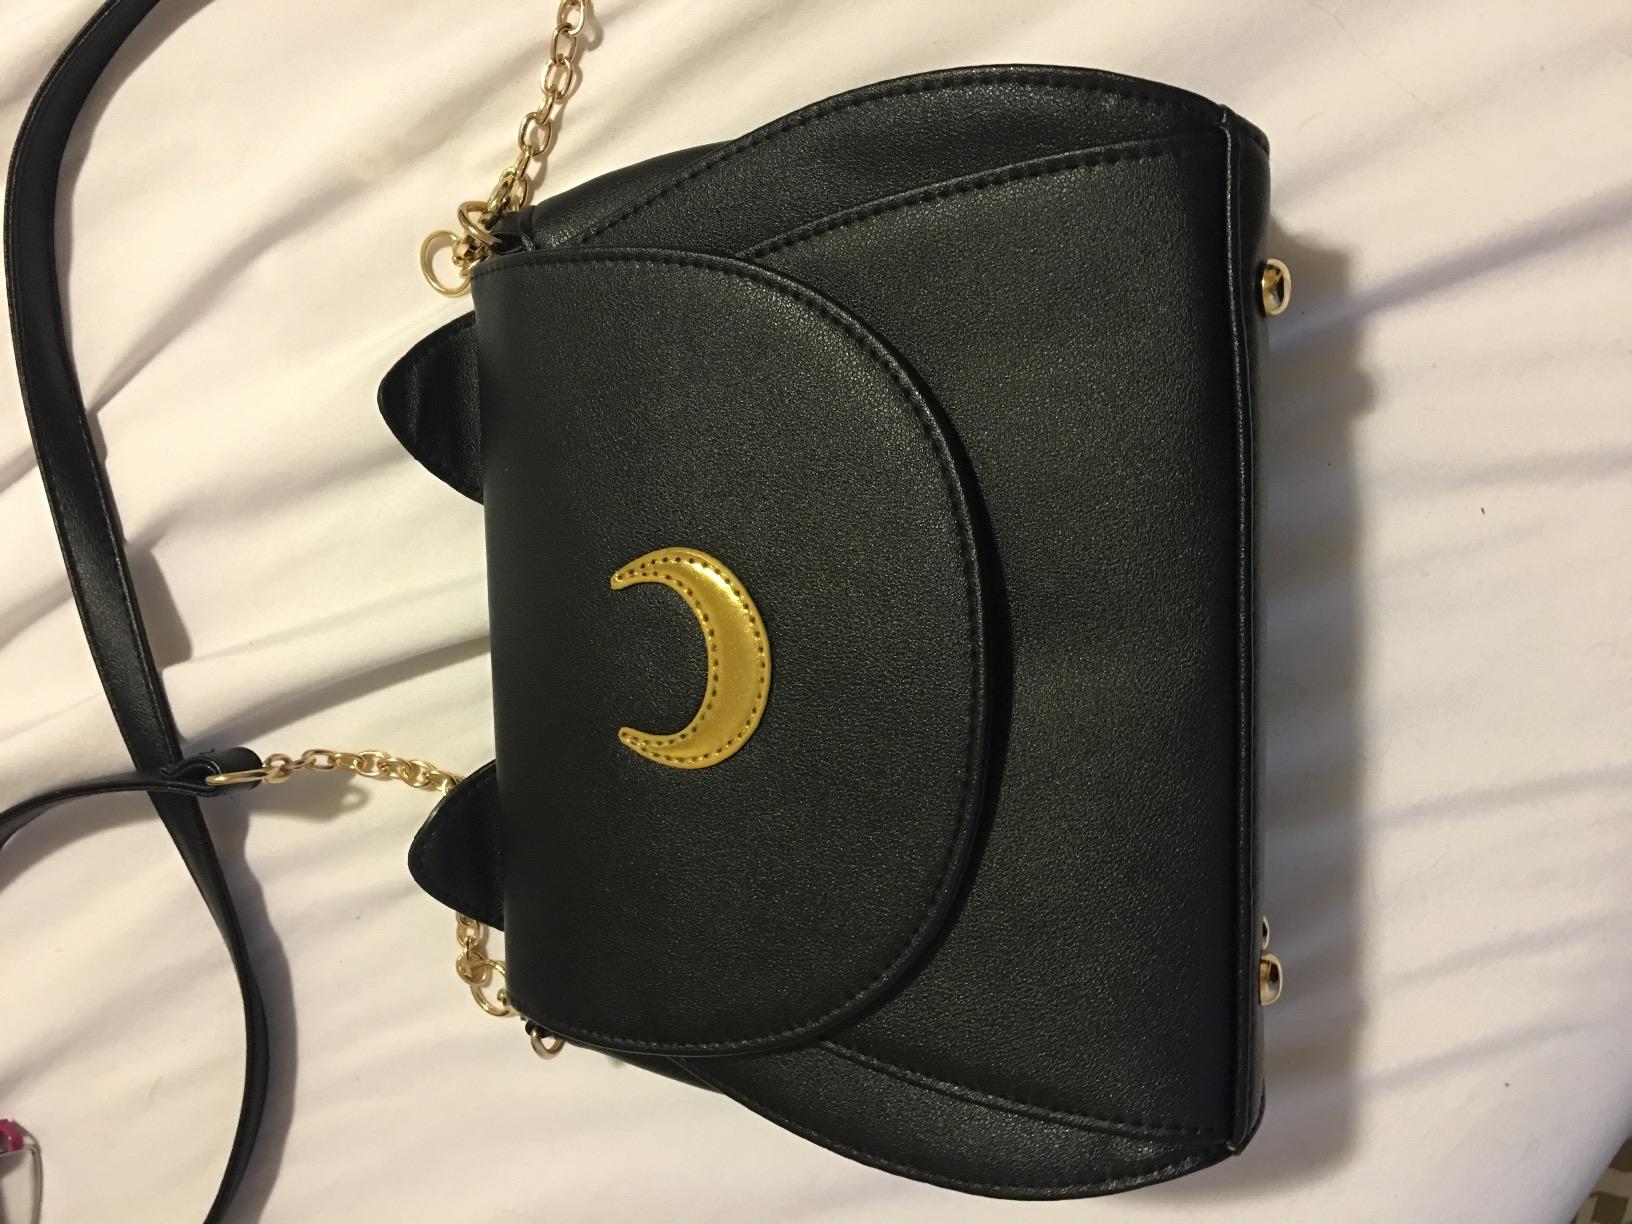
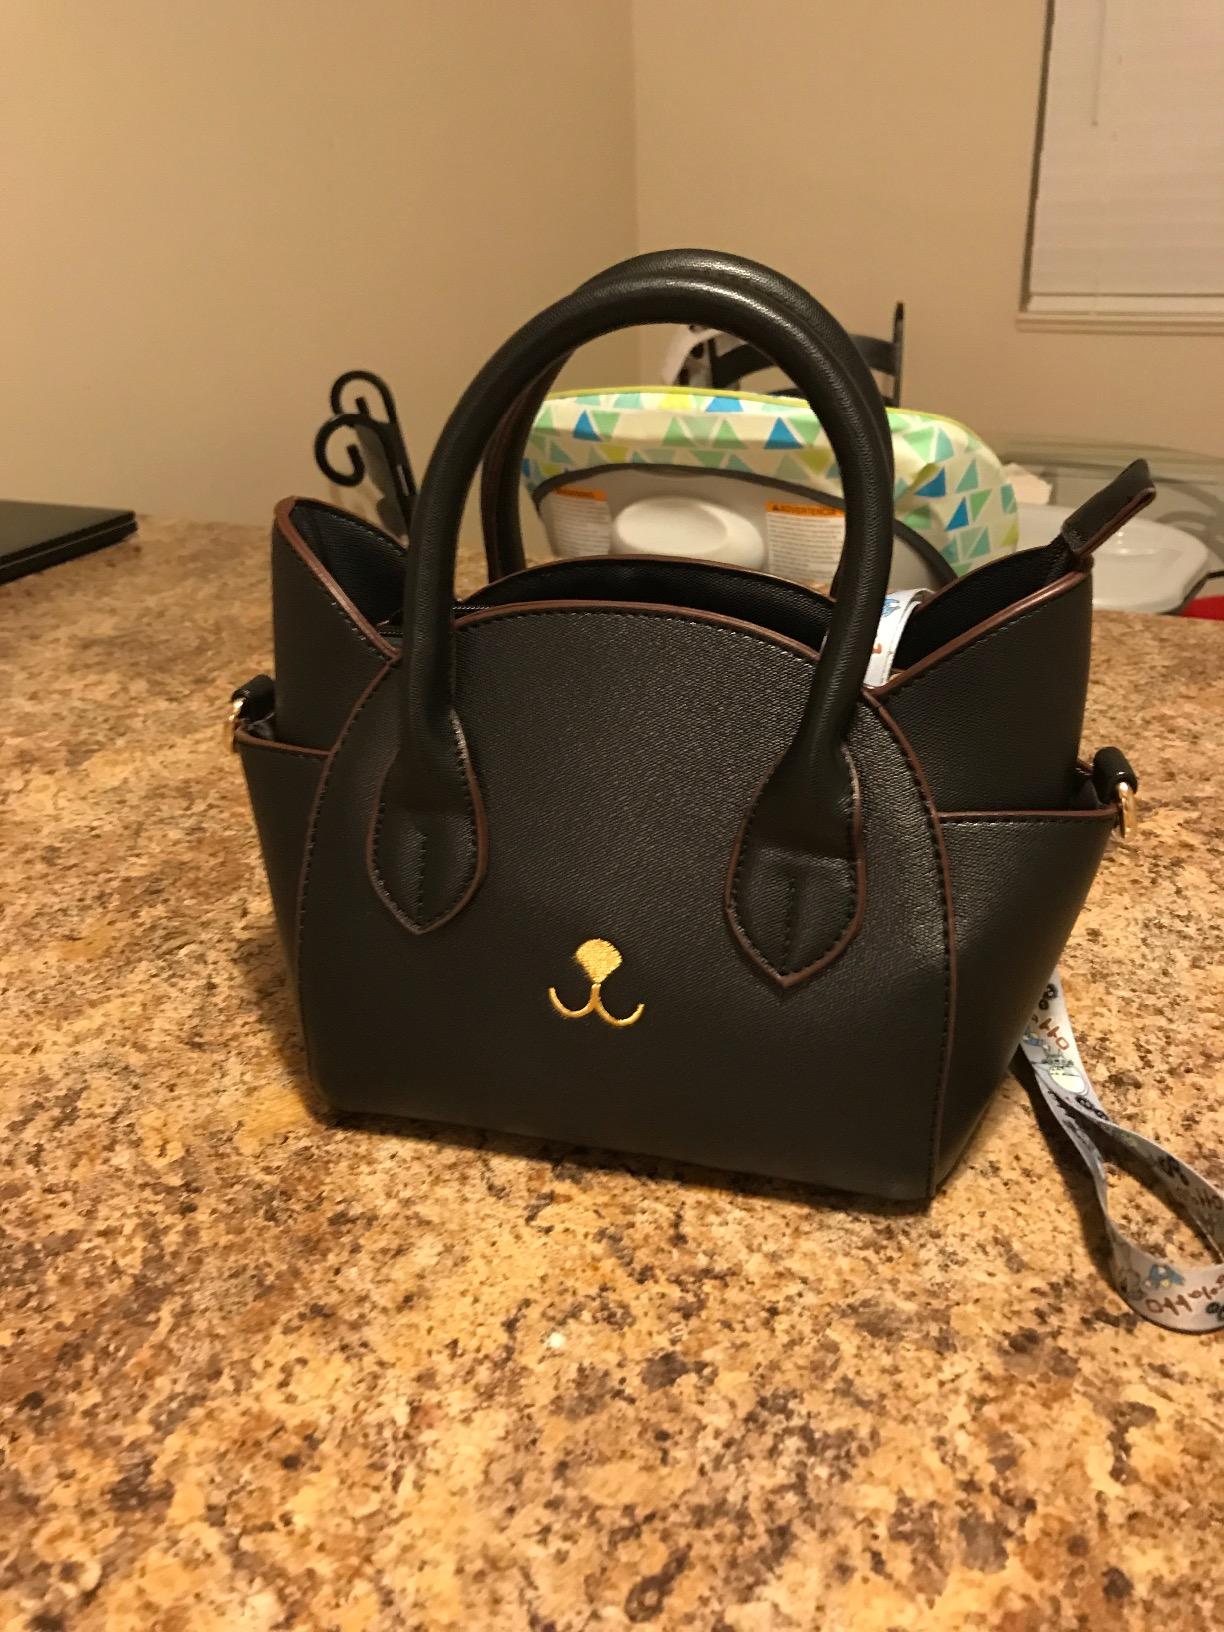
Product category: accessories_handbag
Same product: no